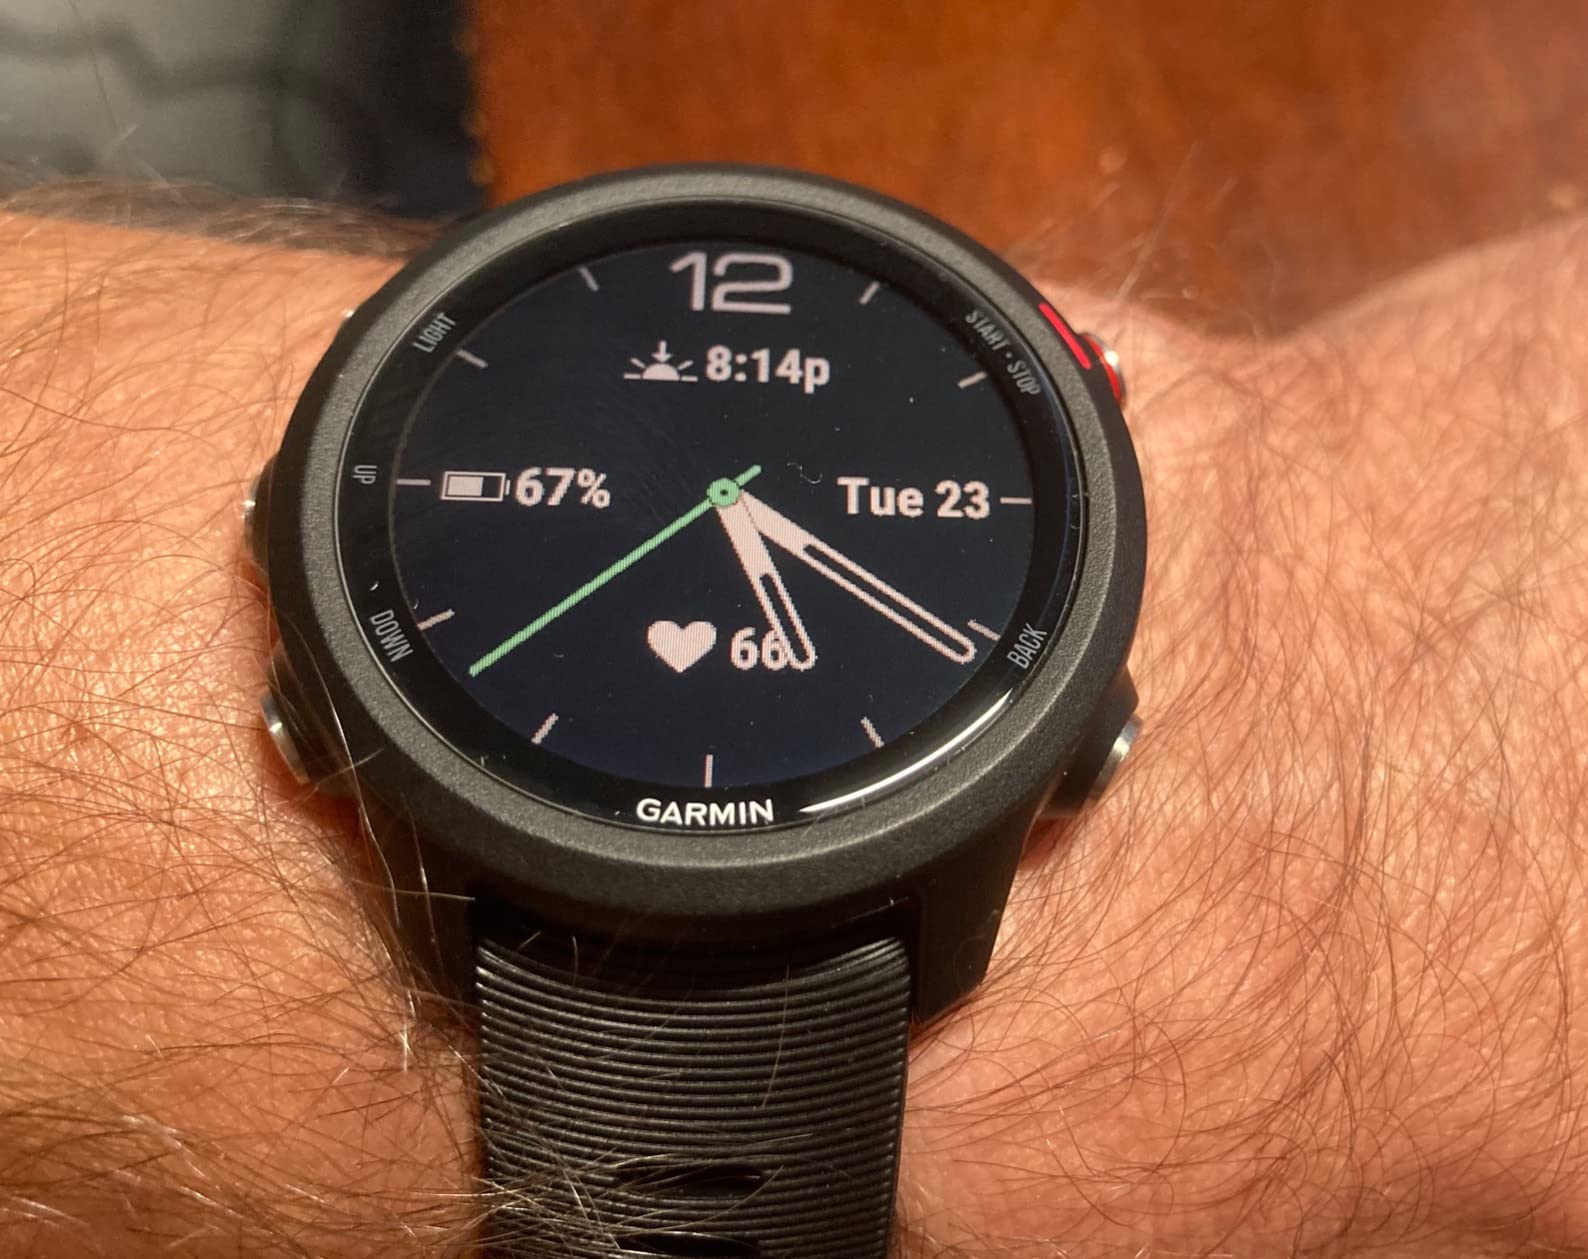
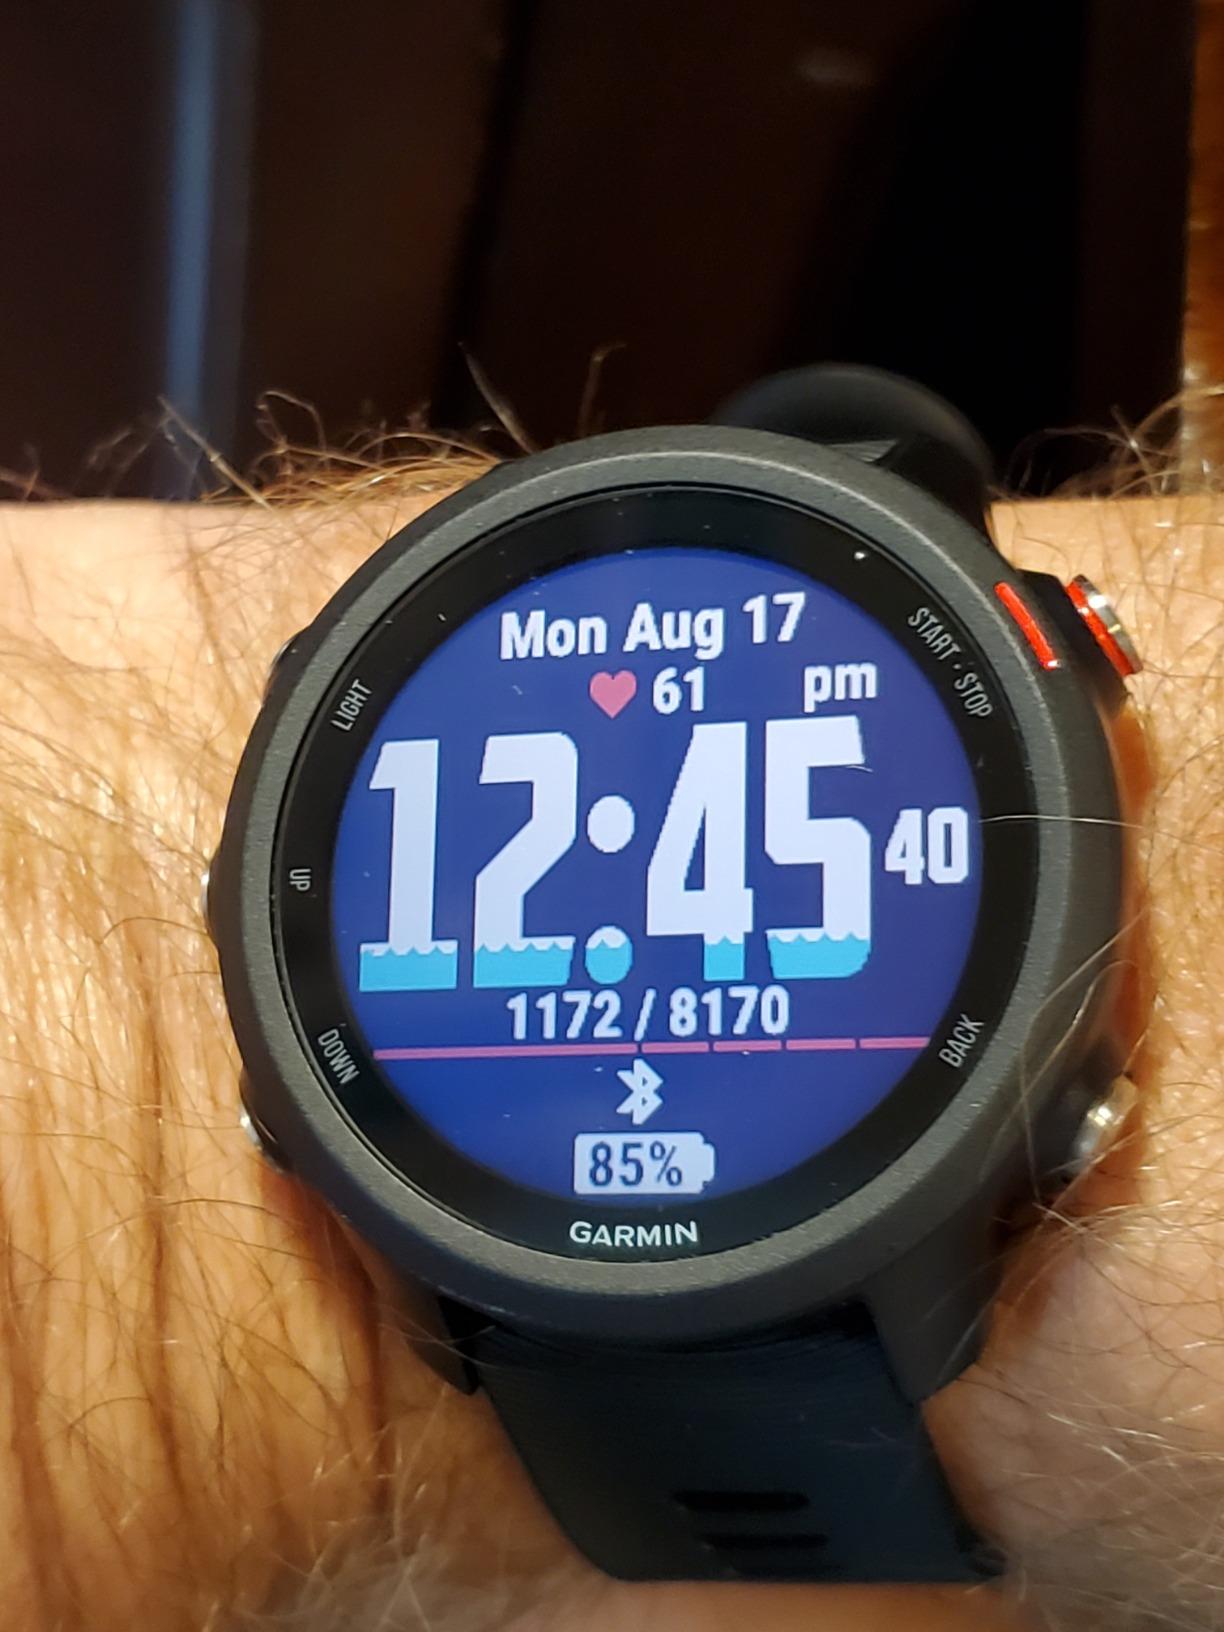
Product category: smartwatch
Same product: yes